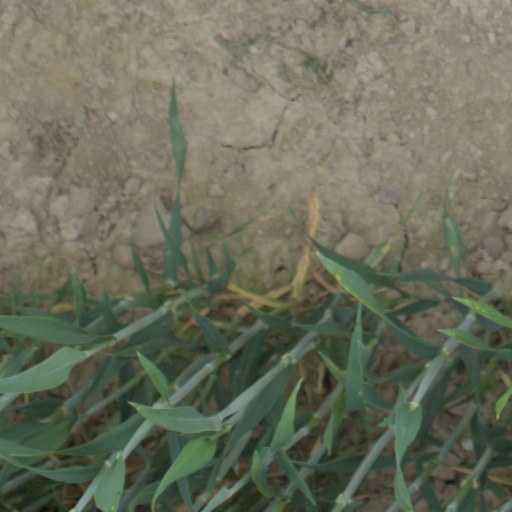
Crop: wheat